Buttered pineapple bun
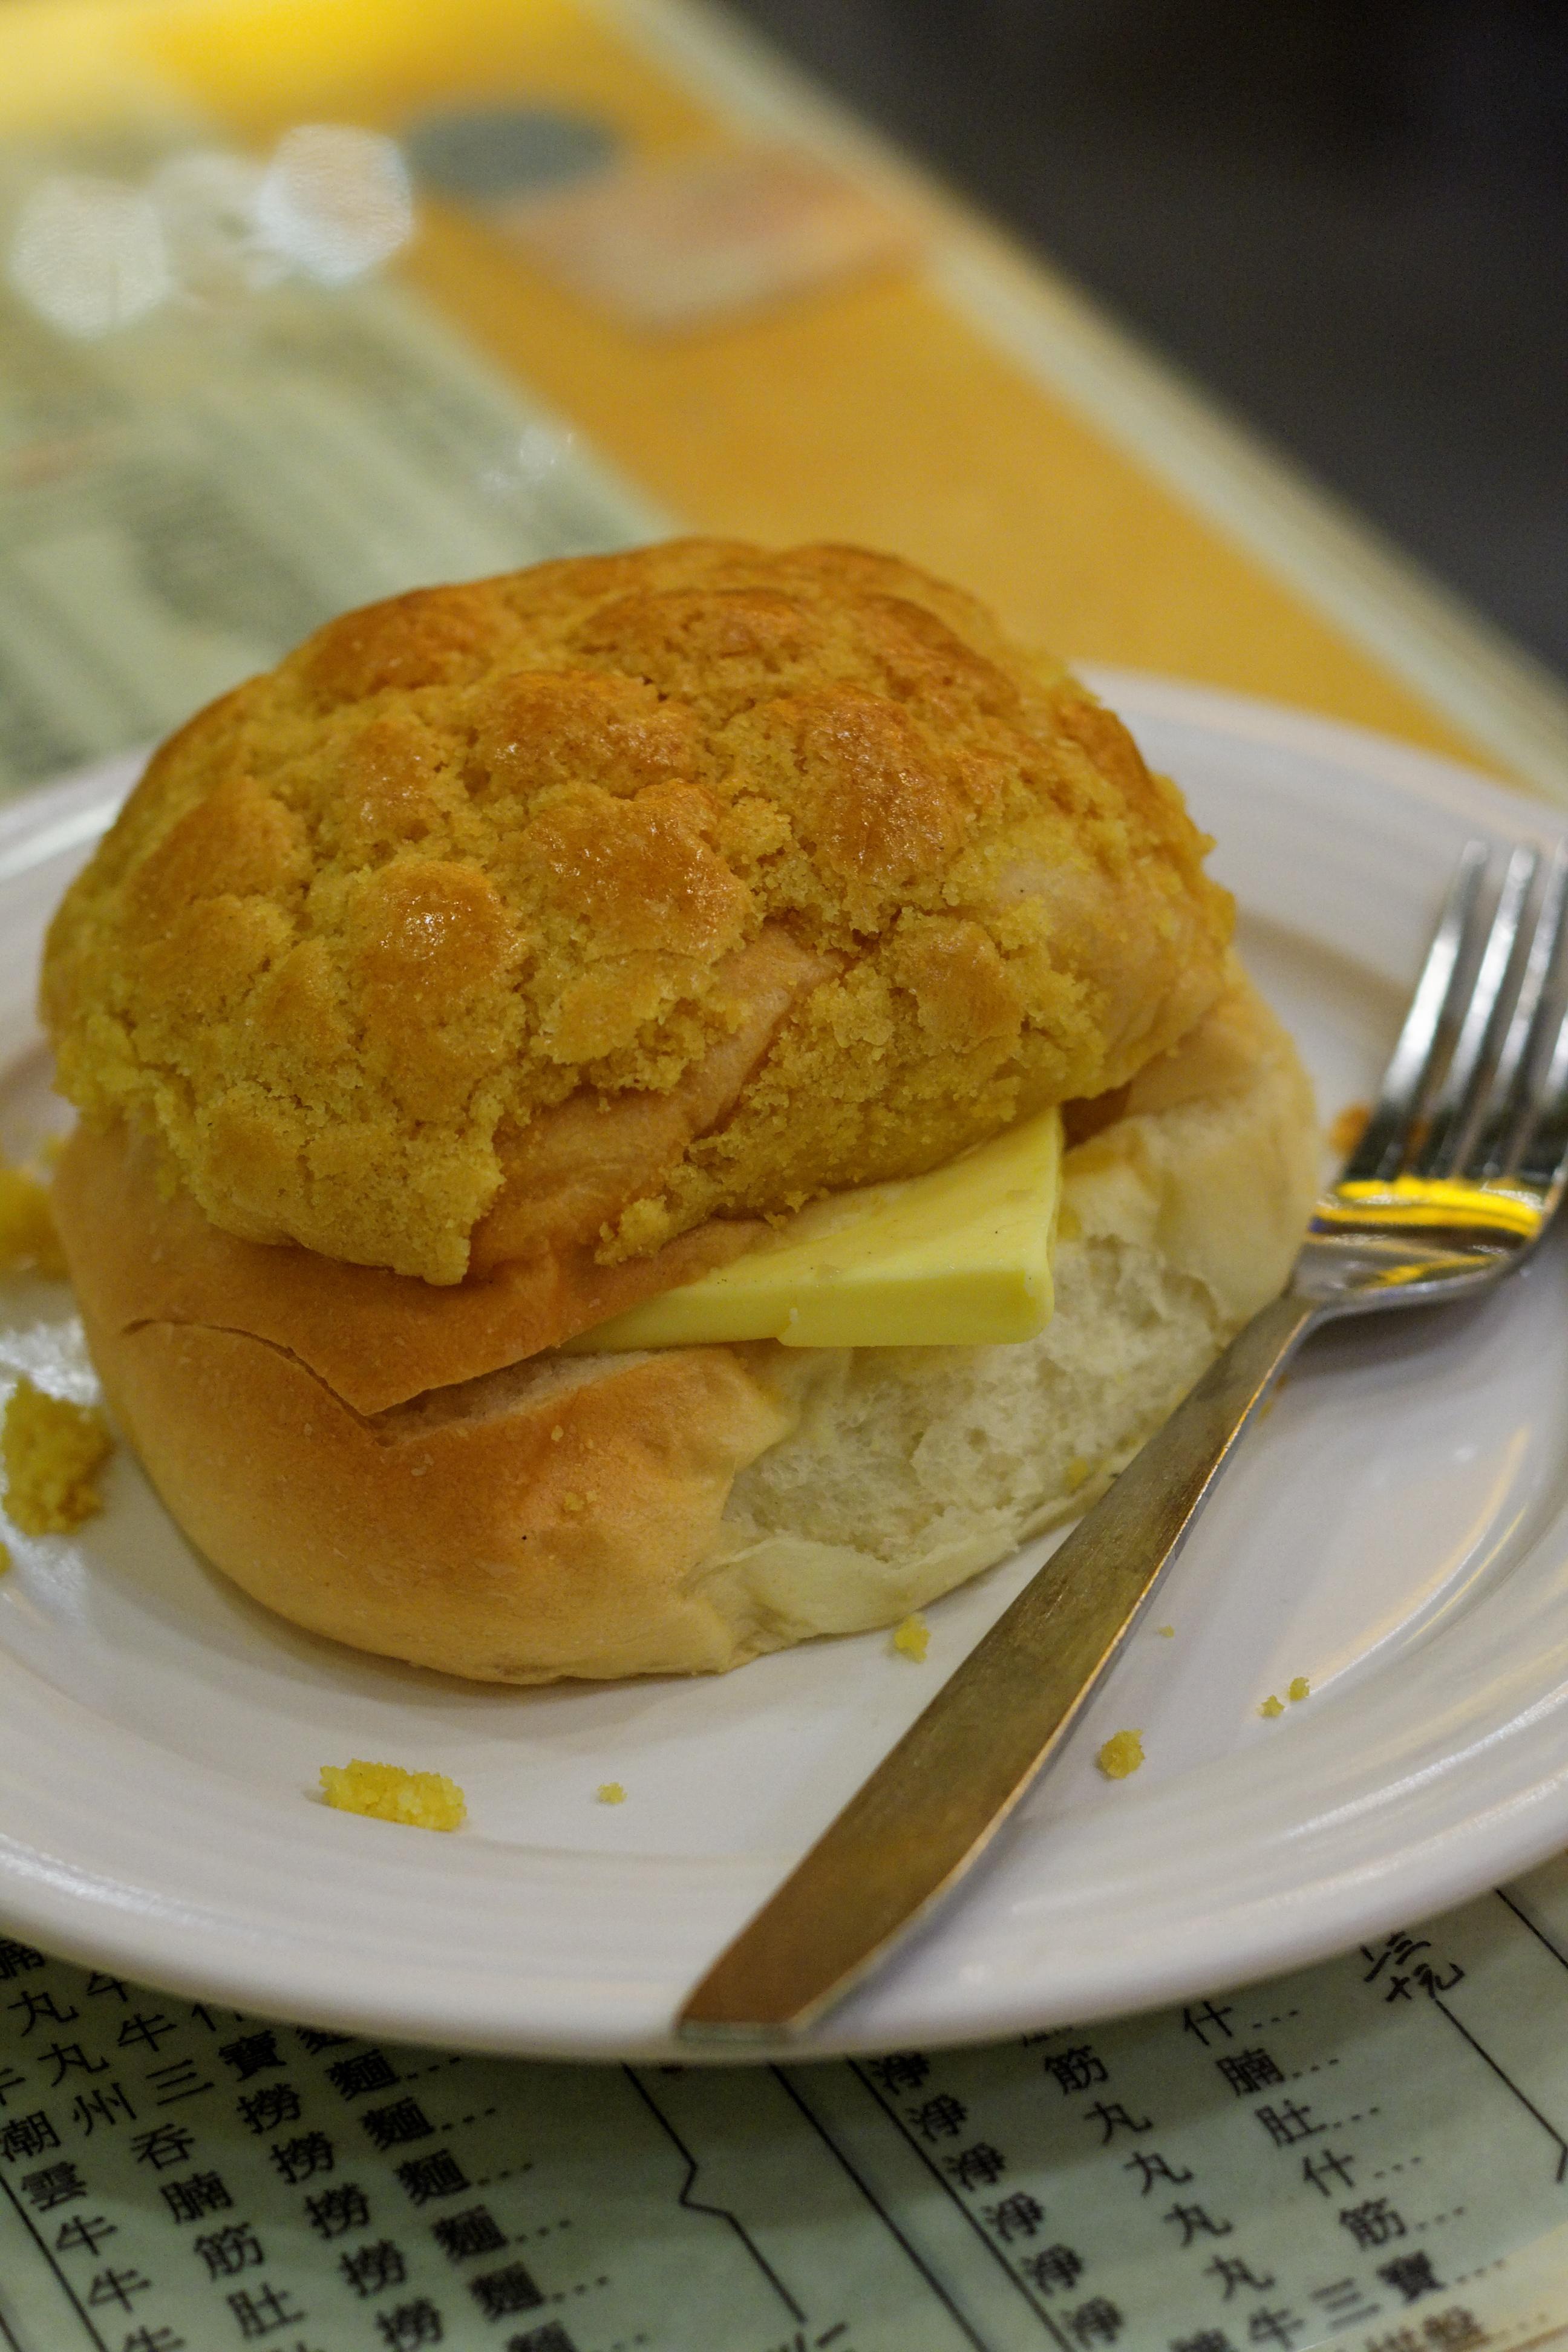
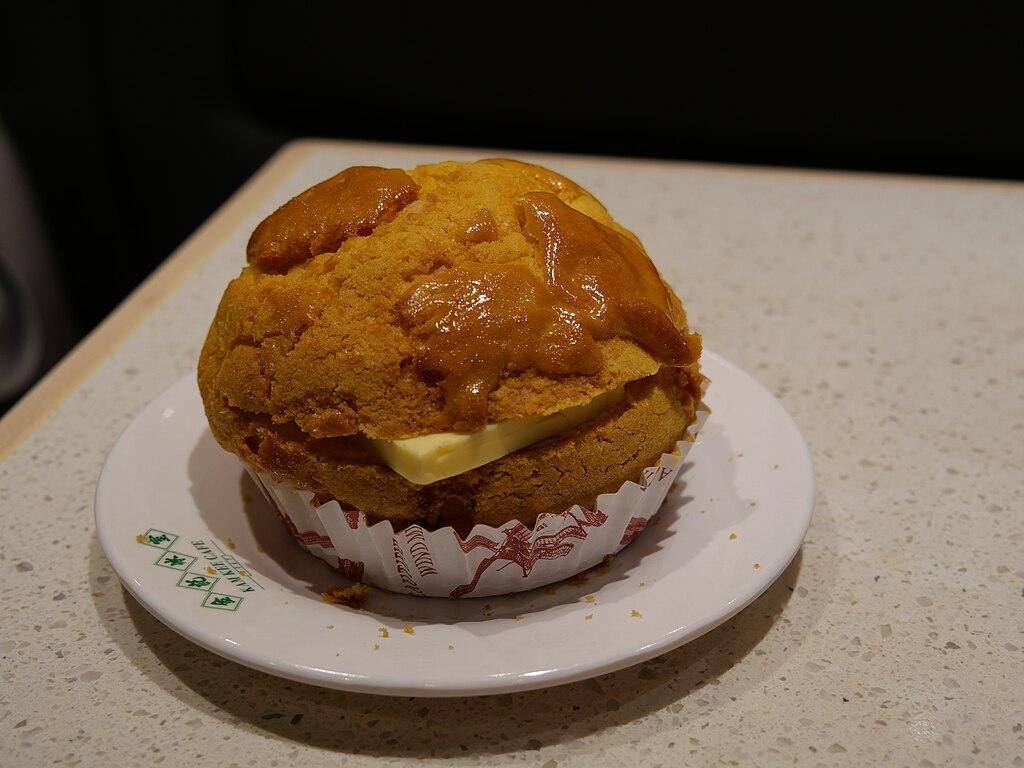
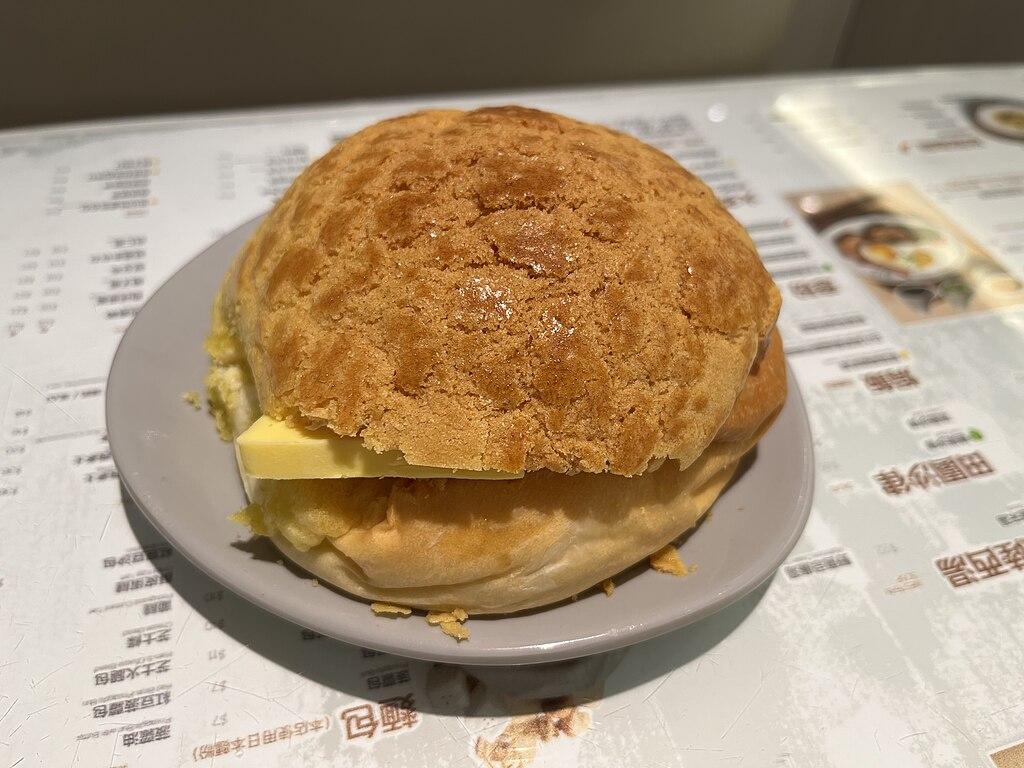
Also known as:
ar - Arabic: كعكة الأناناس
ca - Catalan: Pastisset de pinya
de - German: Pineapple Bun
es - Spanish: Bollo de piña
fr - French: Brioche-ananas
hi - Hindi: अनानास बन
ja - Japanese: 菠蘿包
jv - Javanese: Roti nanas
ko - Korean: 보로바우
yue - Cantonese: 菠蘿包
zh - Chinese: 菠蘿包
Category: bread (bread roll)
Cuisine: Cantonese
Associated cuisines: Cantonese
Area: Hong Kong
Countries: Hong Kong
Region: Eastern Asia, , , ,
This dish is a sweet bun made to resemble a pineapple with a slice of butter stuffed inside.